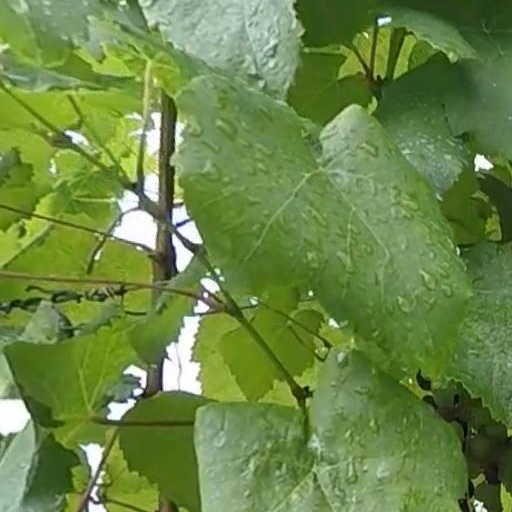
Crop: grape